Kin'ya Kitaōji

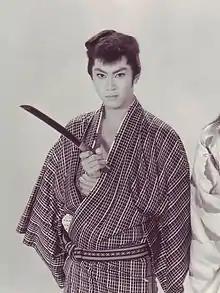
Kitaōji in a studio still for "Wakagimi to Jinanbō" (1961)

He was born in Kyoto, son of "jidaigeki" film star Ichikawa Utaemon, and graduated from Waseda University School of Letters, Arts and Sciences II in Tokyo.